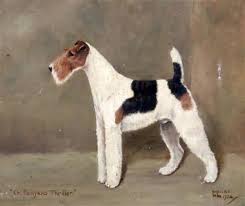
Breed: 226-n000057-wire_haired_fox_terrier